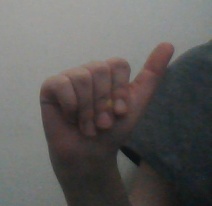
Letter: dhad